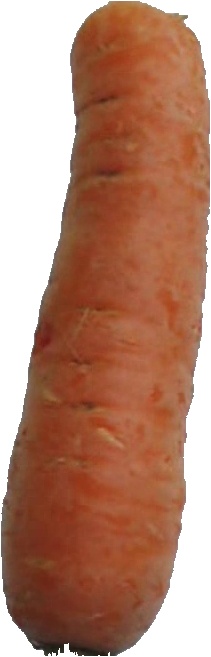
Label: carrot_1